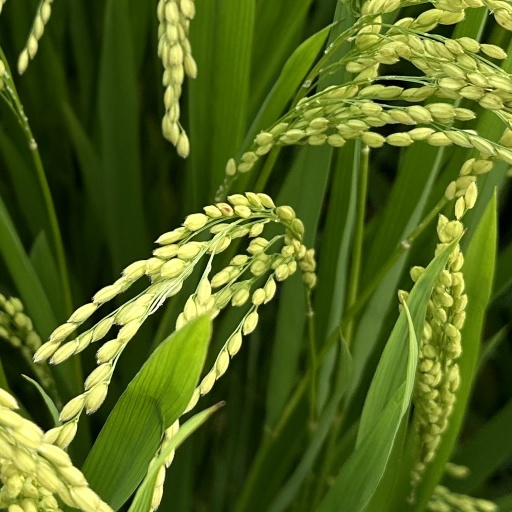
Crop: rice